Pope Clement VII

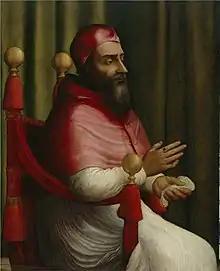
Portrait of Clement VII by Giuliano Bugiardini (c. 1532)

When Pope Leo X died on 1 December 1521, Cardinal Giulio was "widely expected to succeed him"—but instead, during the conclave of 1522, the College of Cardinals elected a compromise candidate, Adrian VI of the Netherlands. Of why this happened, historian Paul Strathern writes, "it was common knowledge that [Cardinal Giulio] had been Leo X's most able adviser, as well as manager of the pope's financial affairs. The fact that Leo X had blithely ignored his cousin's advice, on so many occasions, was widely seen as being responsible for the plight of the papacy—not the influence of Cardinal Giulio de' Medici. On the contrary, Cardinal Giulio appeared to be everything that Leo X was not: he was handsome, thoughtful, saturnine and gifted with good taste. Despite this, many remained steadfast in their opposition to his candidacy."